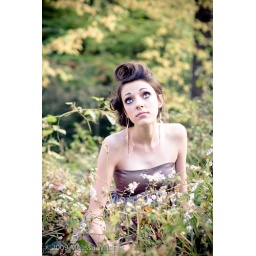
Girl in a field of flowers